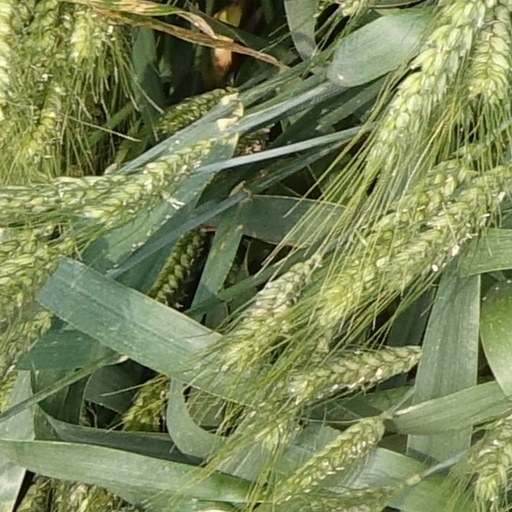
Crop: wheat